Harald Hardrada

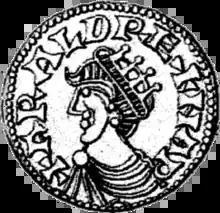
Coin of Harald as the sole Norwegian king, "ARALD[us] REX NAR[vegiae]". Imitation of a type of Edward the Confessor.

Harald Sigurdsson (– 25 September 1066), also known as Harald III of Norway and given the epithet Hardrada in the sagas, was King of Norway from 1046 to 1066. He unsuccessfully claimed the Danish throne until 1064 and the English throne in 1066. Before becoming king, Harald spent 15 years in exile as a mercenary and military commander in Kievan Rus' and chief of the Varangian Guard in the Byzantine Empire. In his chronicle, Adam of Bremen called him the ""Thunderbolt of the North"".